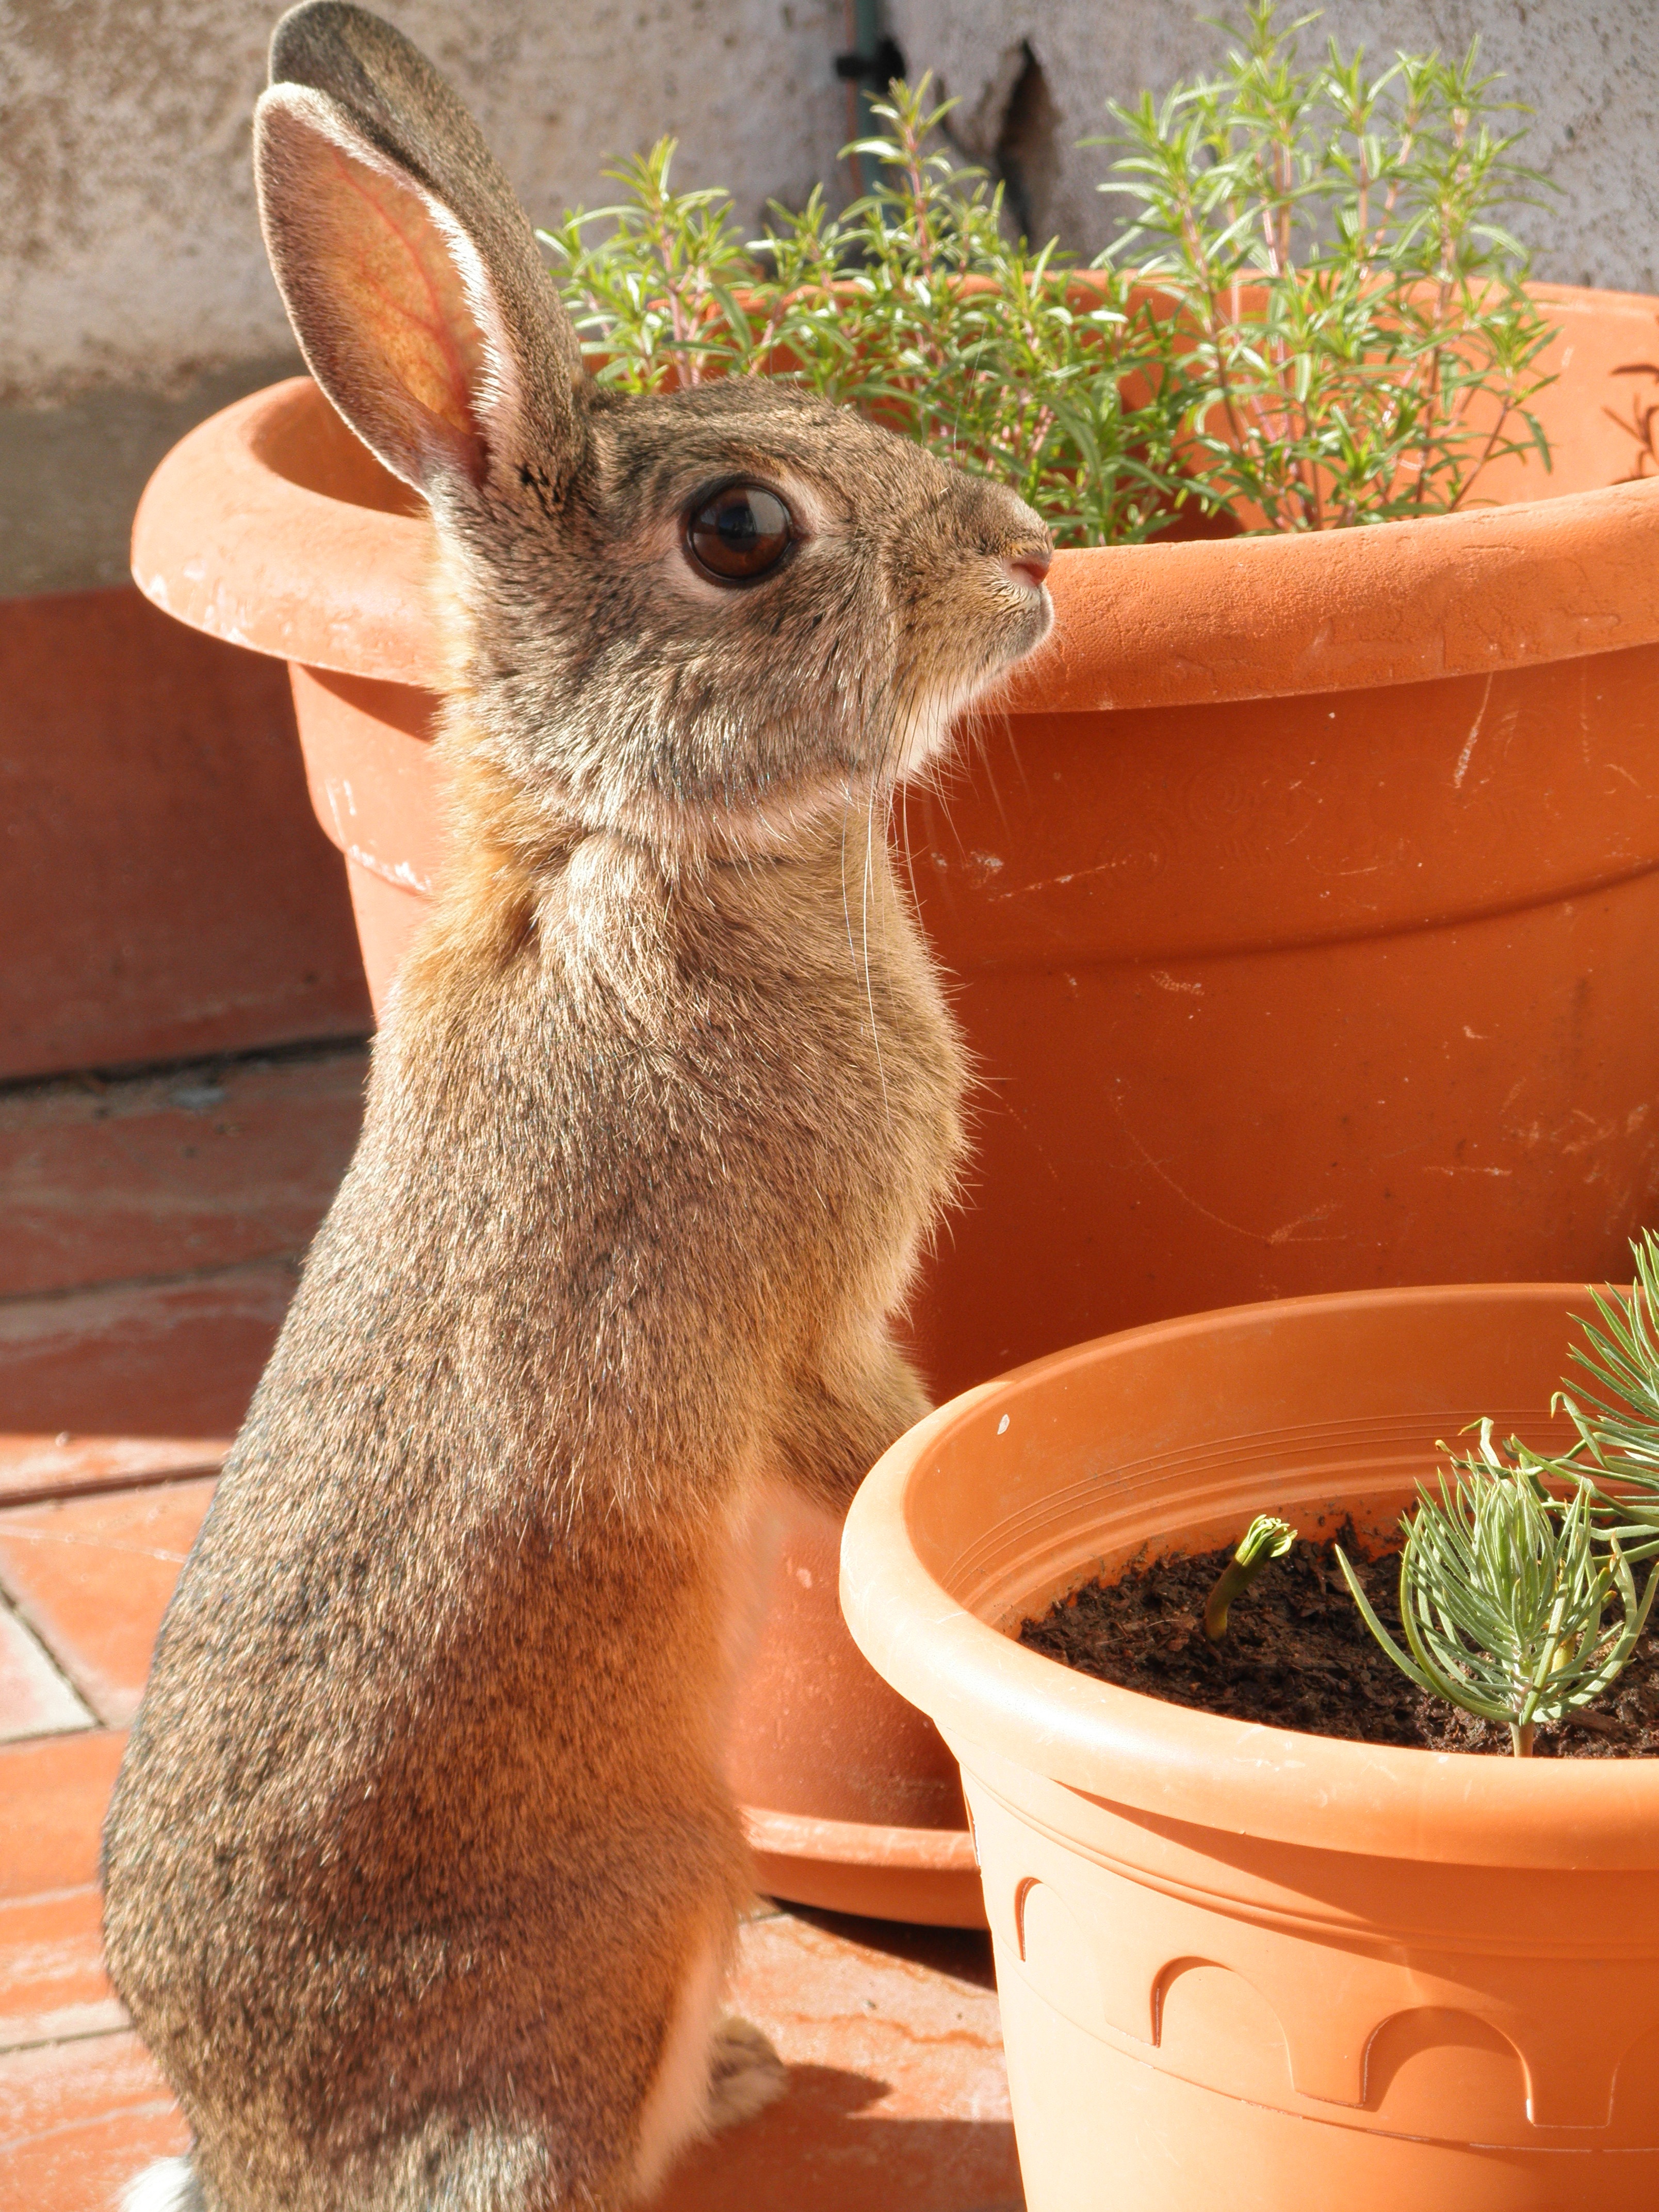
flower, cute, pot, standing, pet, portrait, mammal, fauna, rabbit, kangaroo, vertebrate, bunny, marsupial, curious, macropodidae, rabits and hares